Modesto and Empire Traction Company

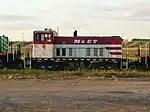
Former locomotive 604, still wearing its MET livery at its new home with the Last Mountain Railway in Saskatchewan, Canada; 2011

The MET was incorporated on October 7, 1911, by T. K. Beard. On November 1, 1911, it leased the electrified Modesto Interurban Railway (MIR); passenger services started that day. Traction was initially provided by gasoline-powered locomotives. Passenger services were the primary revenues for the railroad, though only lasted lasted until 1917, whereupon the company transitioned to freight only. The MET eliminated their electrification system and converted to diesel locomotives in March 1952. (Hilton and Due claim that the railway was never electrified.)